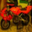
Label: motorcycle